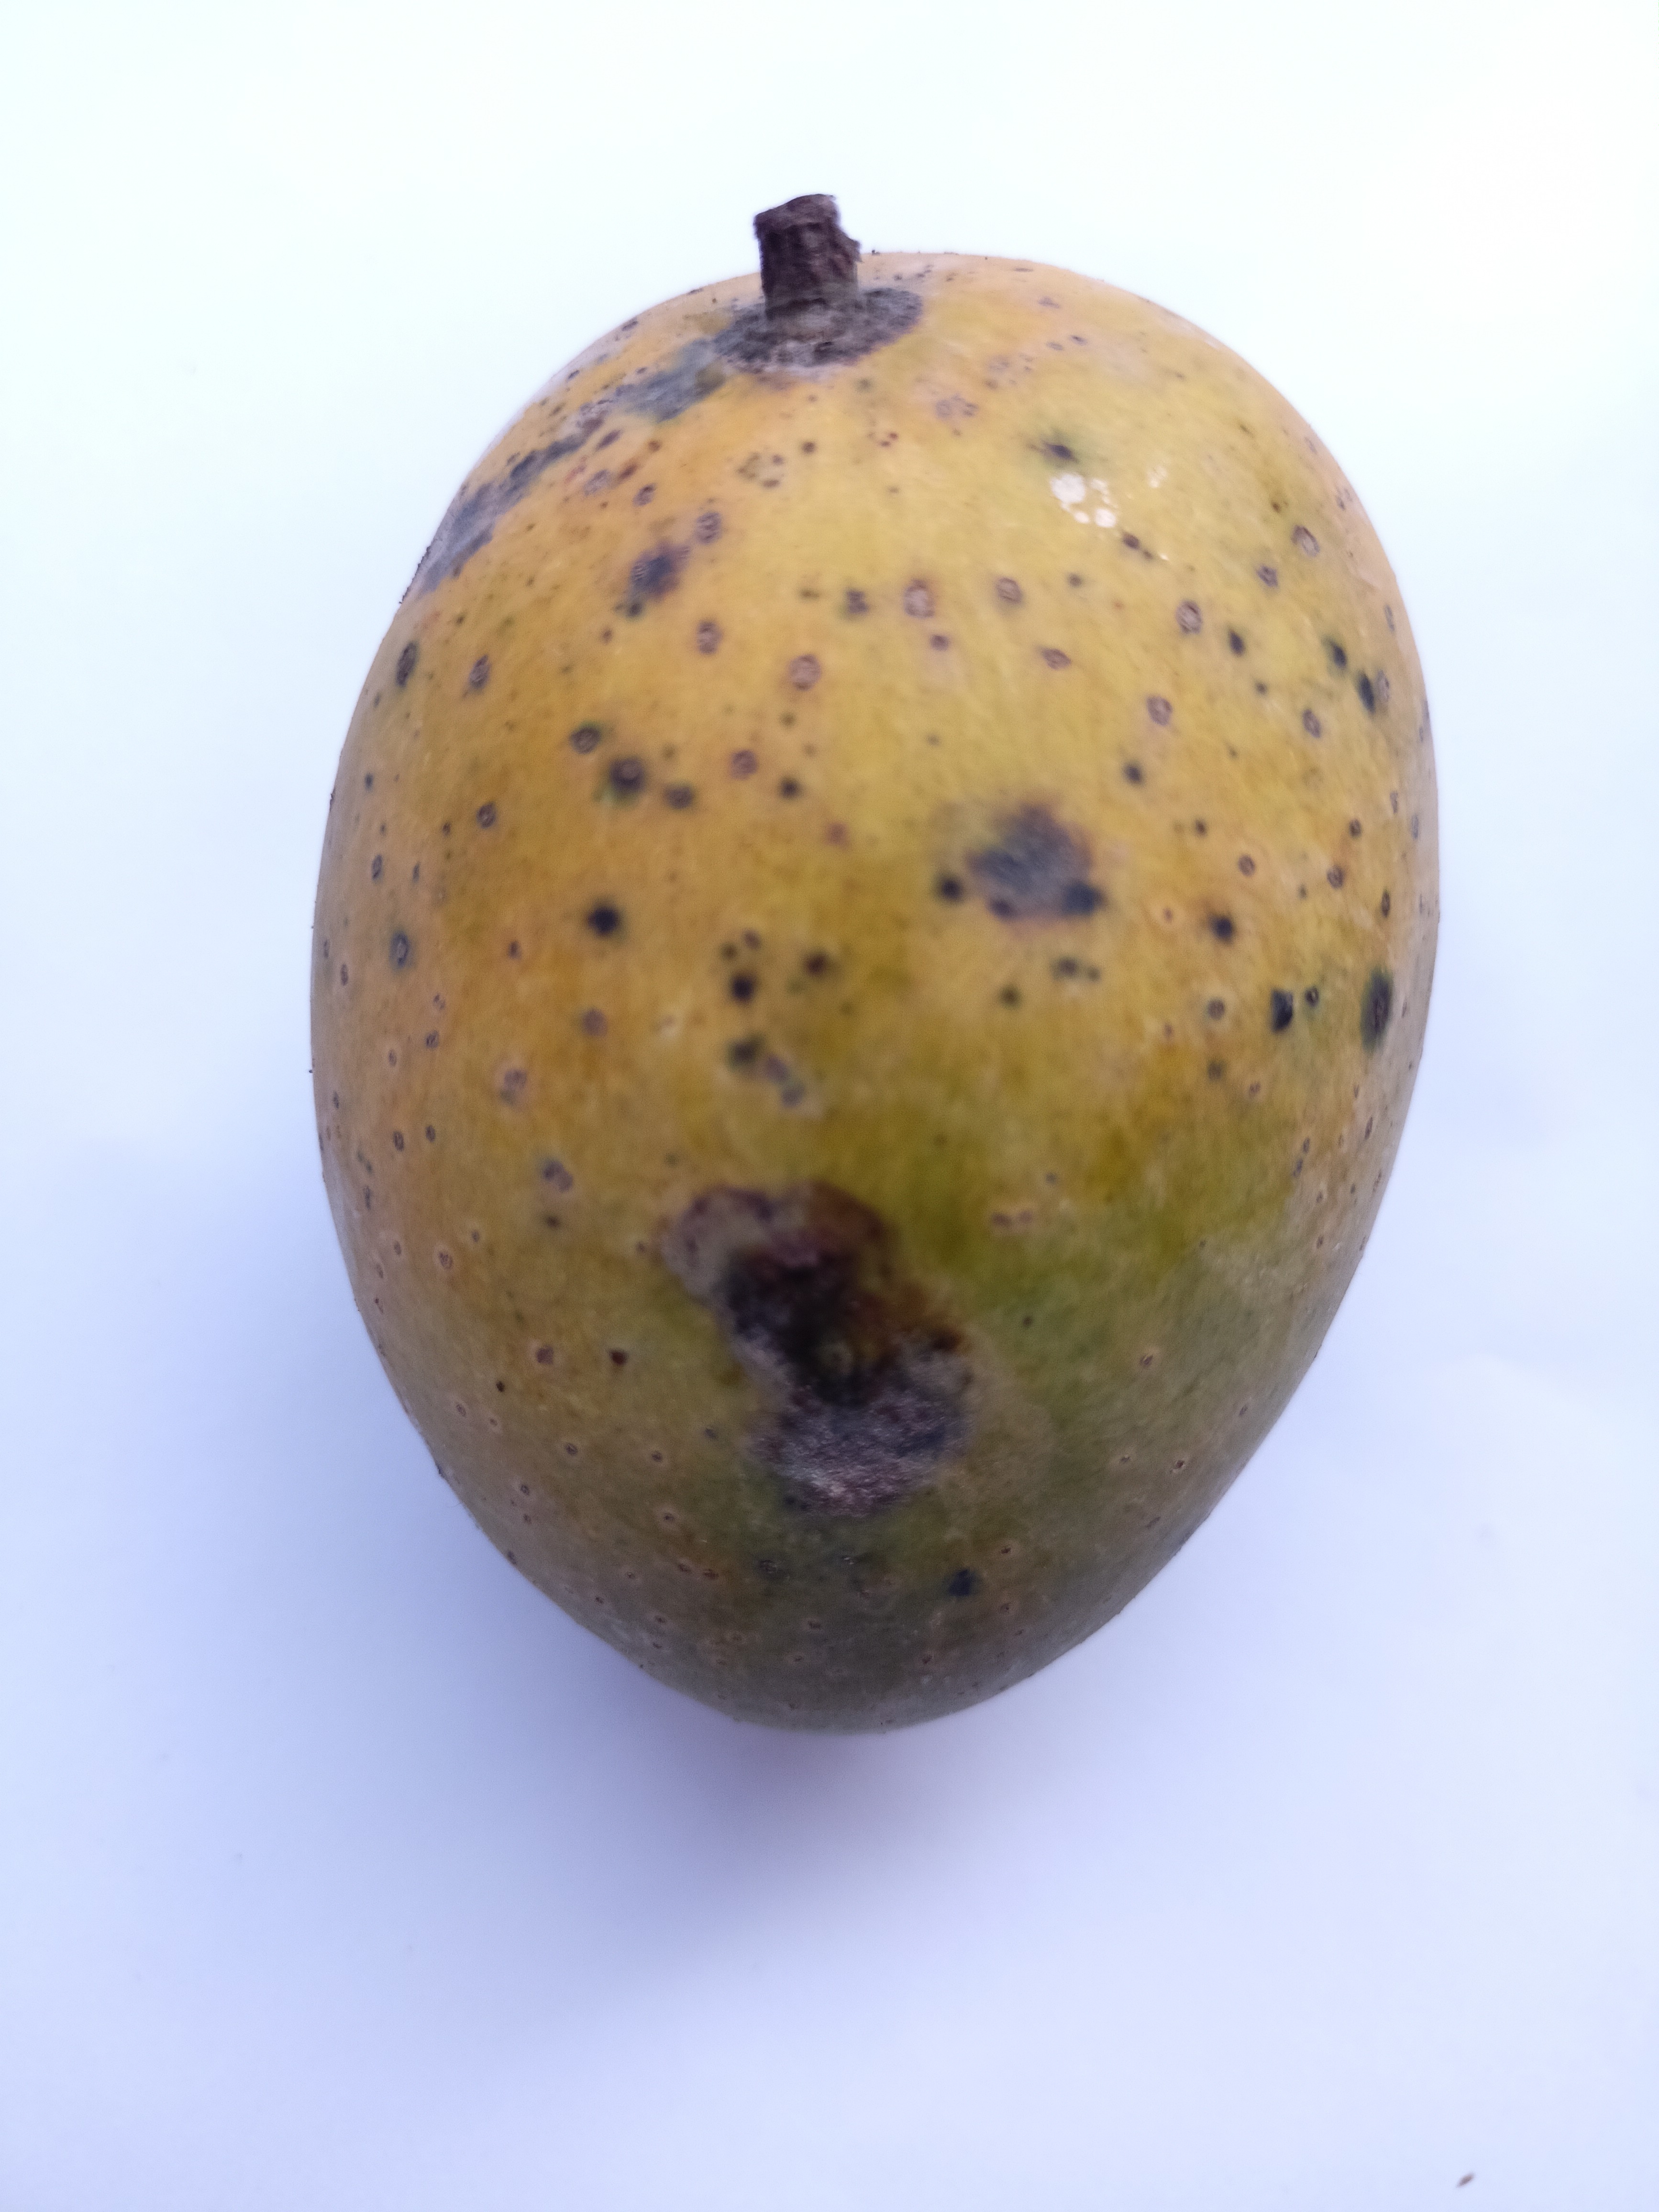
Mango variety: GopalBhog